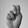
ASL letter: N